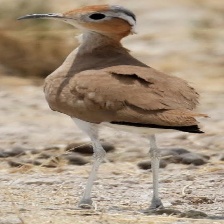
Species: BURCHELLS COURSER
Scientific name: CURSORIUS RUFUS